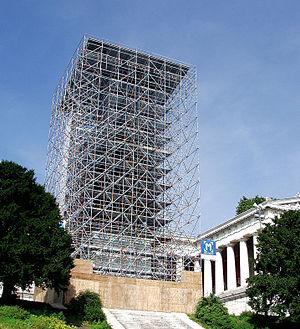
La Bavaria est une allégorie féminine de la Bavière. Elle en est également la sainte patronne.